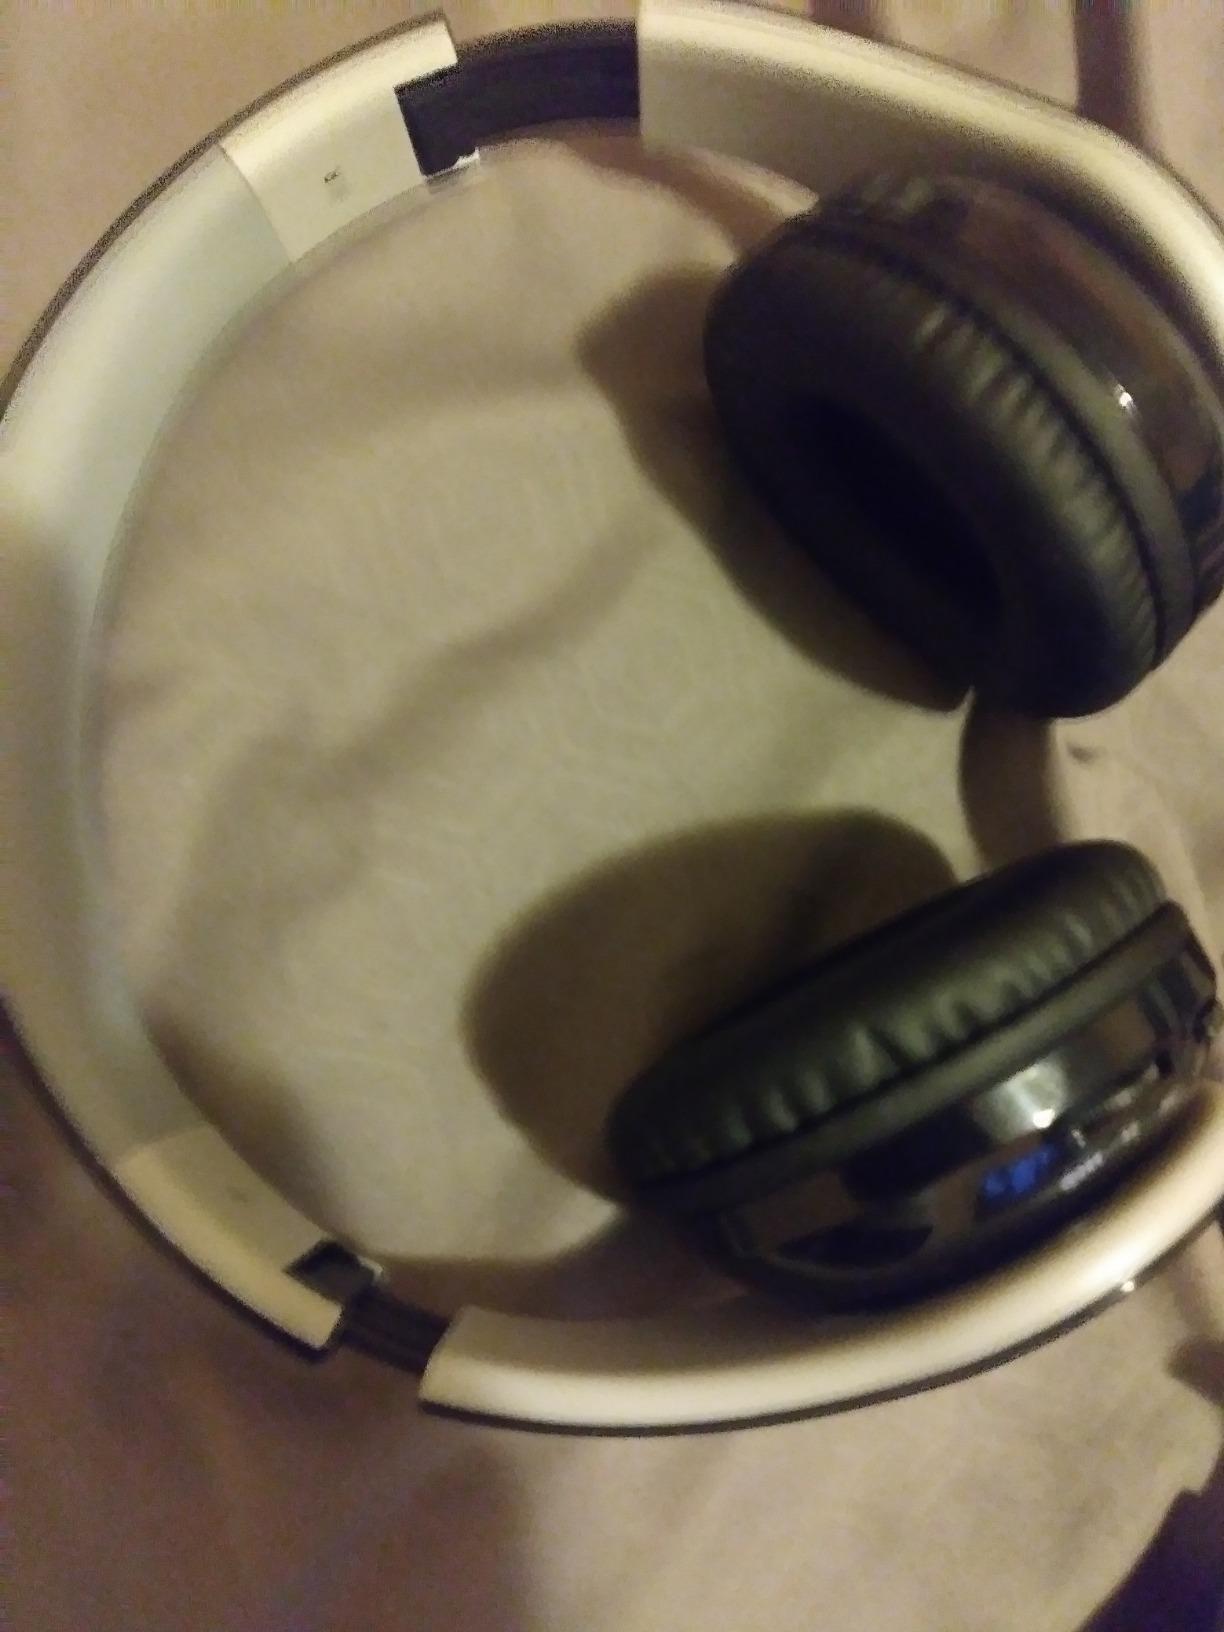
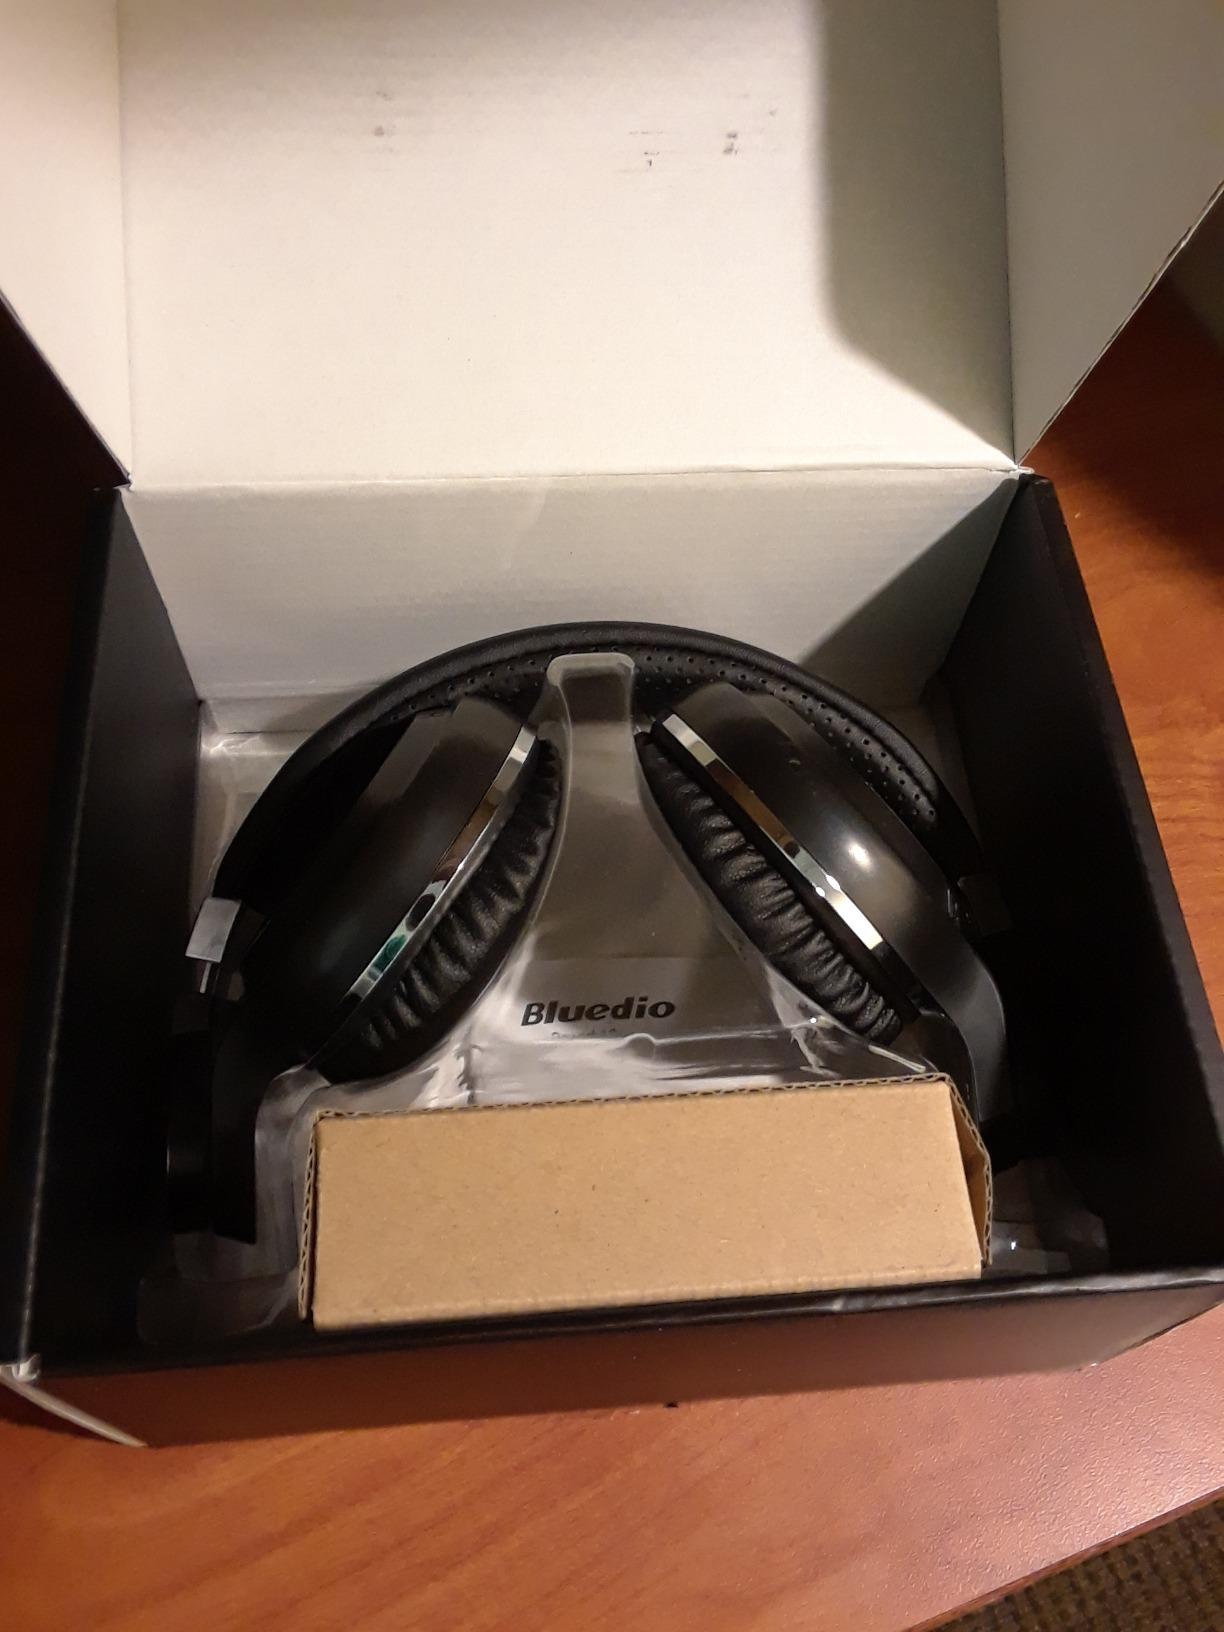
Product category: headphones
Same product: no